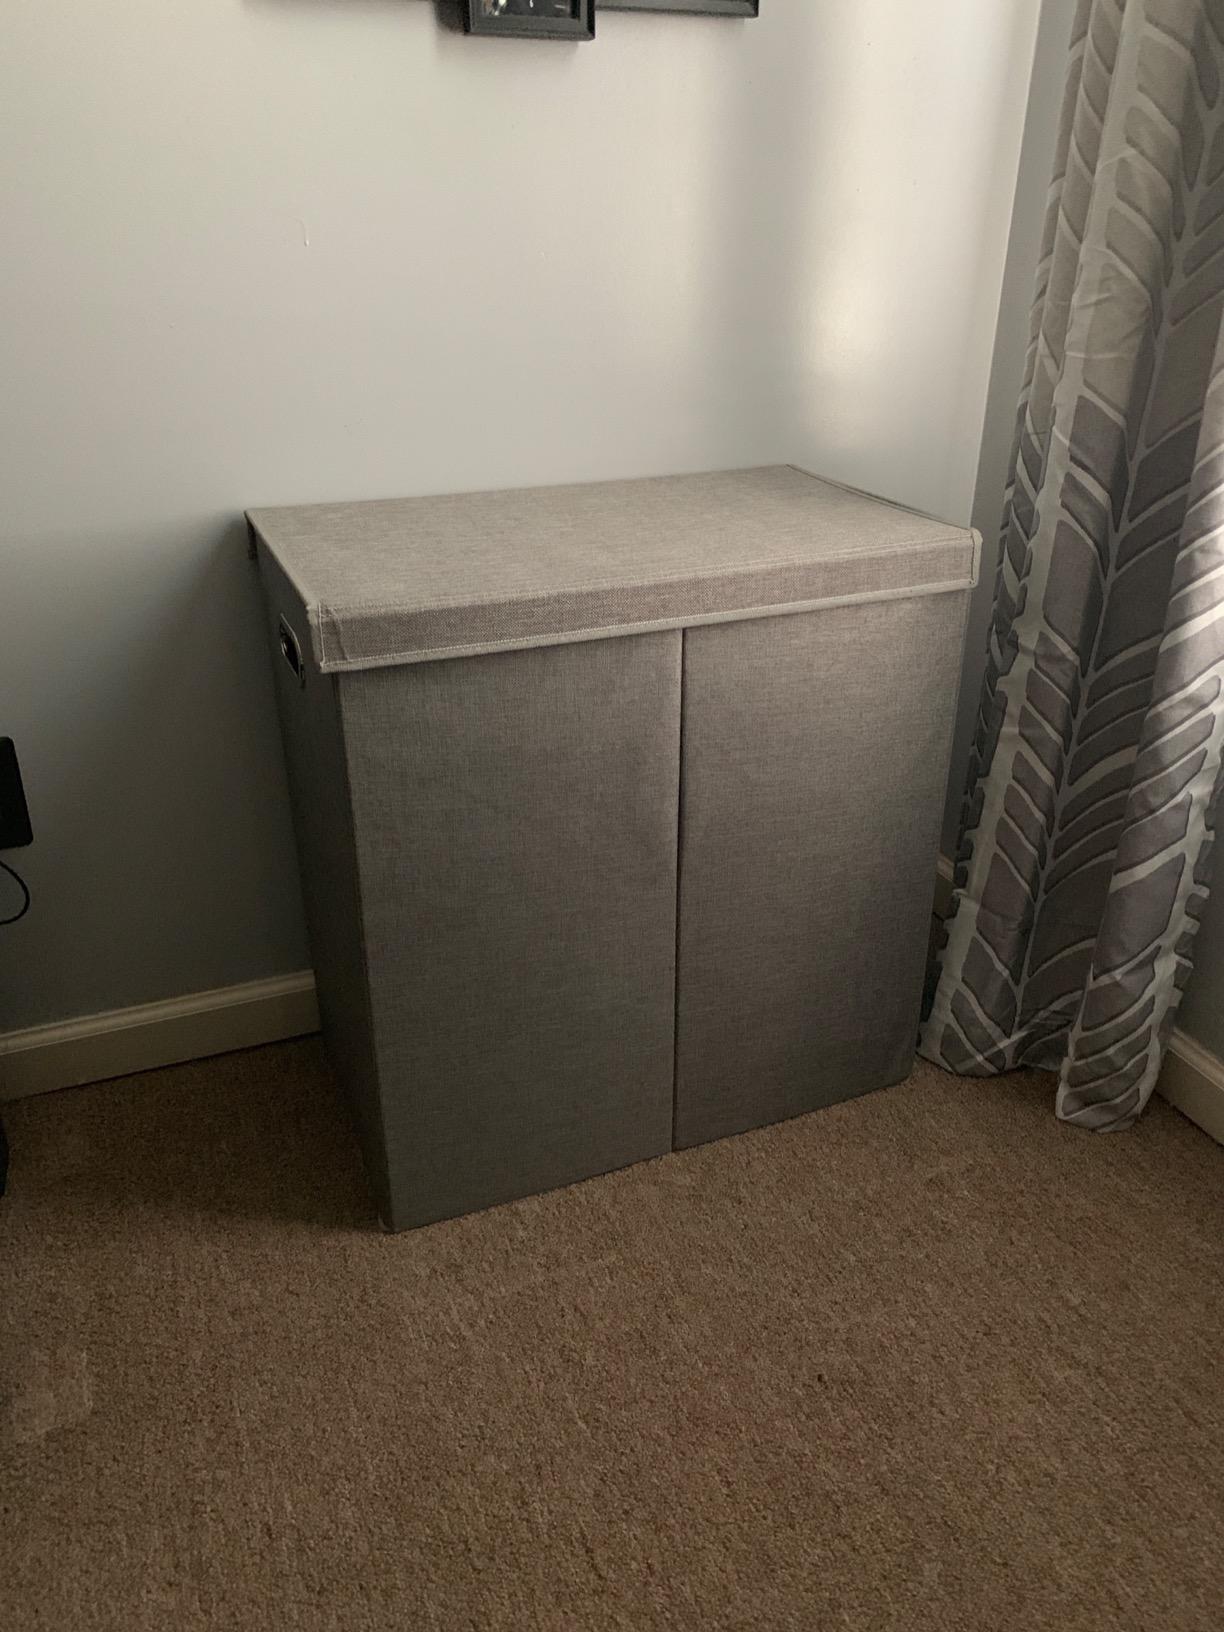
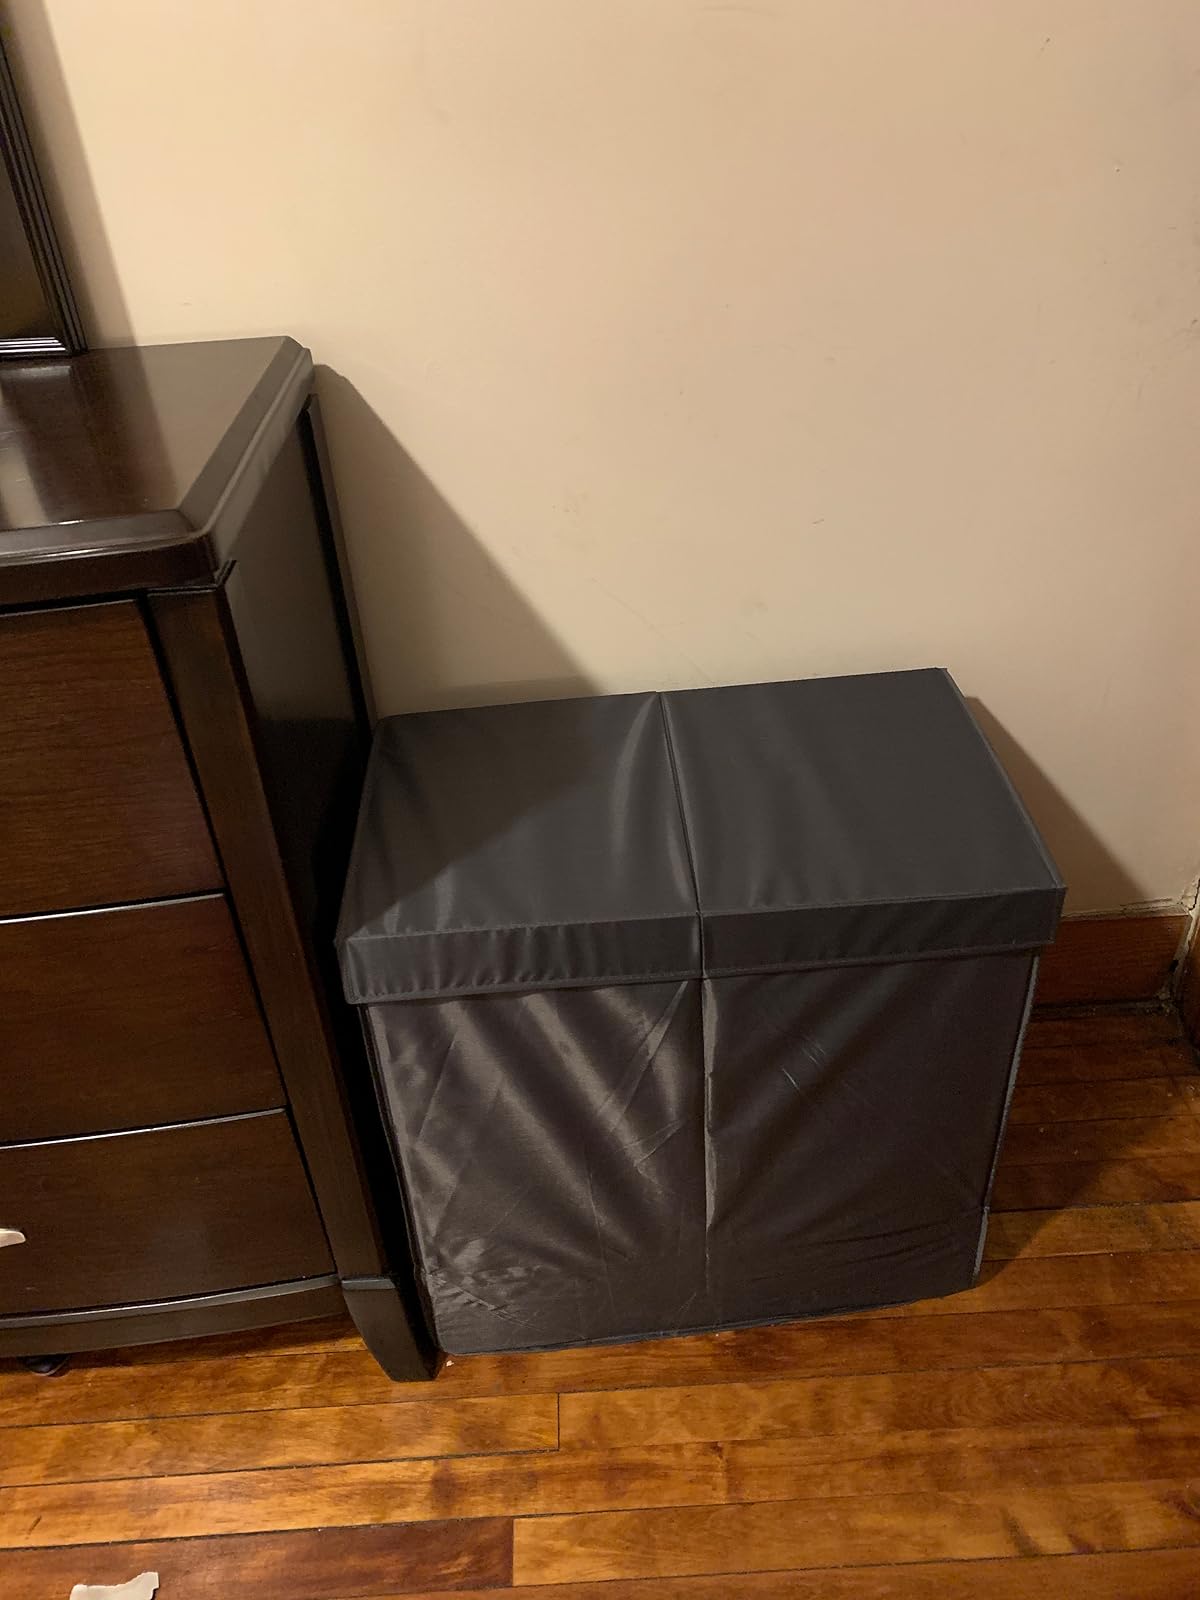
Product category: items_hamper
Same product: yes